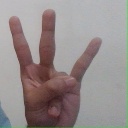
अक्षर: क्ष